Domohani

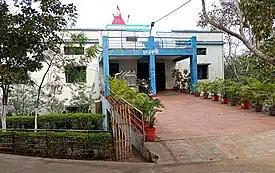
Domohani Burning Ghat

As per the 2011 census, 83.33% of the population of Asansol Sadar subdivision was urban and 16.67% was rural. In 2015, the municipal areas of Kulti, Raniganj and Jamuria were included within the jurisdiction of Asansol Municipal Corporation. Asansol Sadar subdivision has 26 (+1 partly) Census Towns.(partly presented in the map alongside; all places marked on the map are linked in the full-screen map).